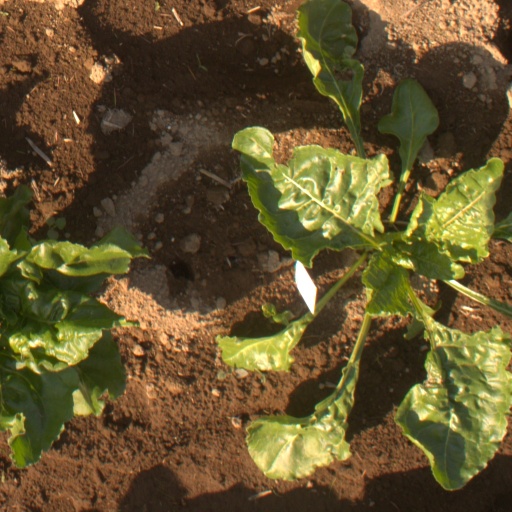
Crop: sugar beet